Rautahat District

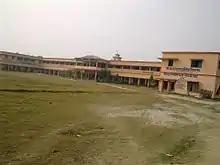
Shree Juddha Campus, Gaur

Shree Juddha Campus offers bachelor courses like Bachelor of Education, Bachelor of Arts, Bachelor of Commerce, etc. while its former entities "Shree Juddha Higher Secondary School" offers 10+2 courses of National Examinations Board and "Shree Juddha Secondary School" offers up to 10th class of School Leaving Certificate (Nepal).